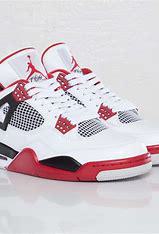
Brand: Jordan
Model: 3 Retro